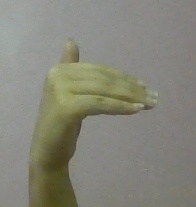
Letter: khaa